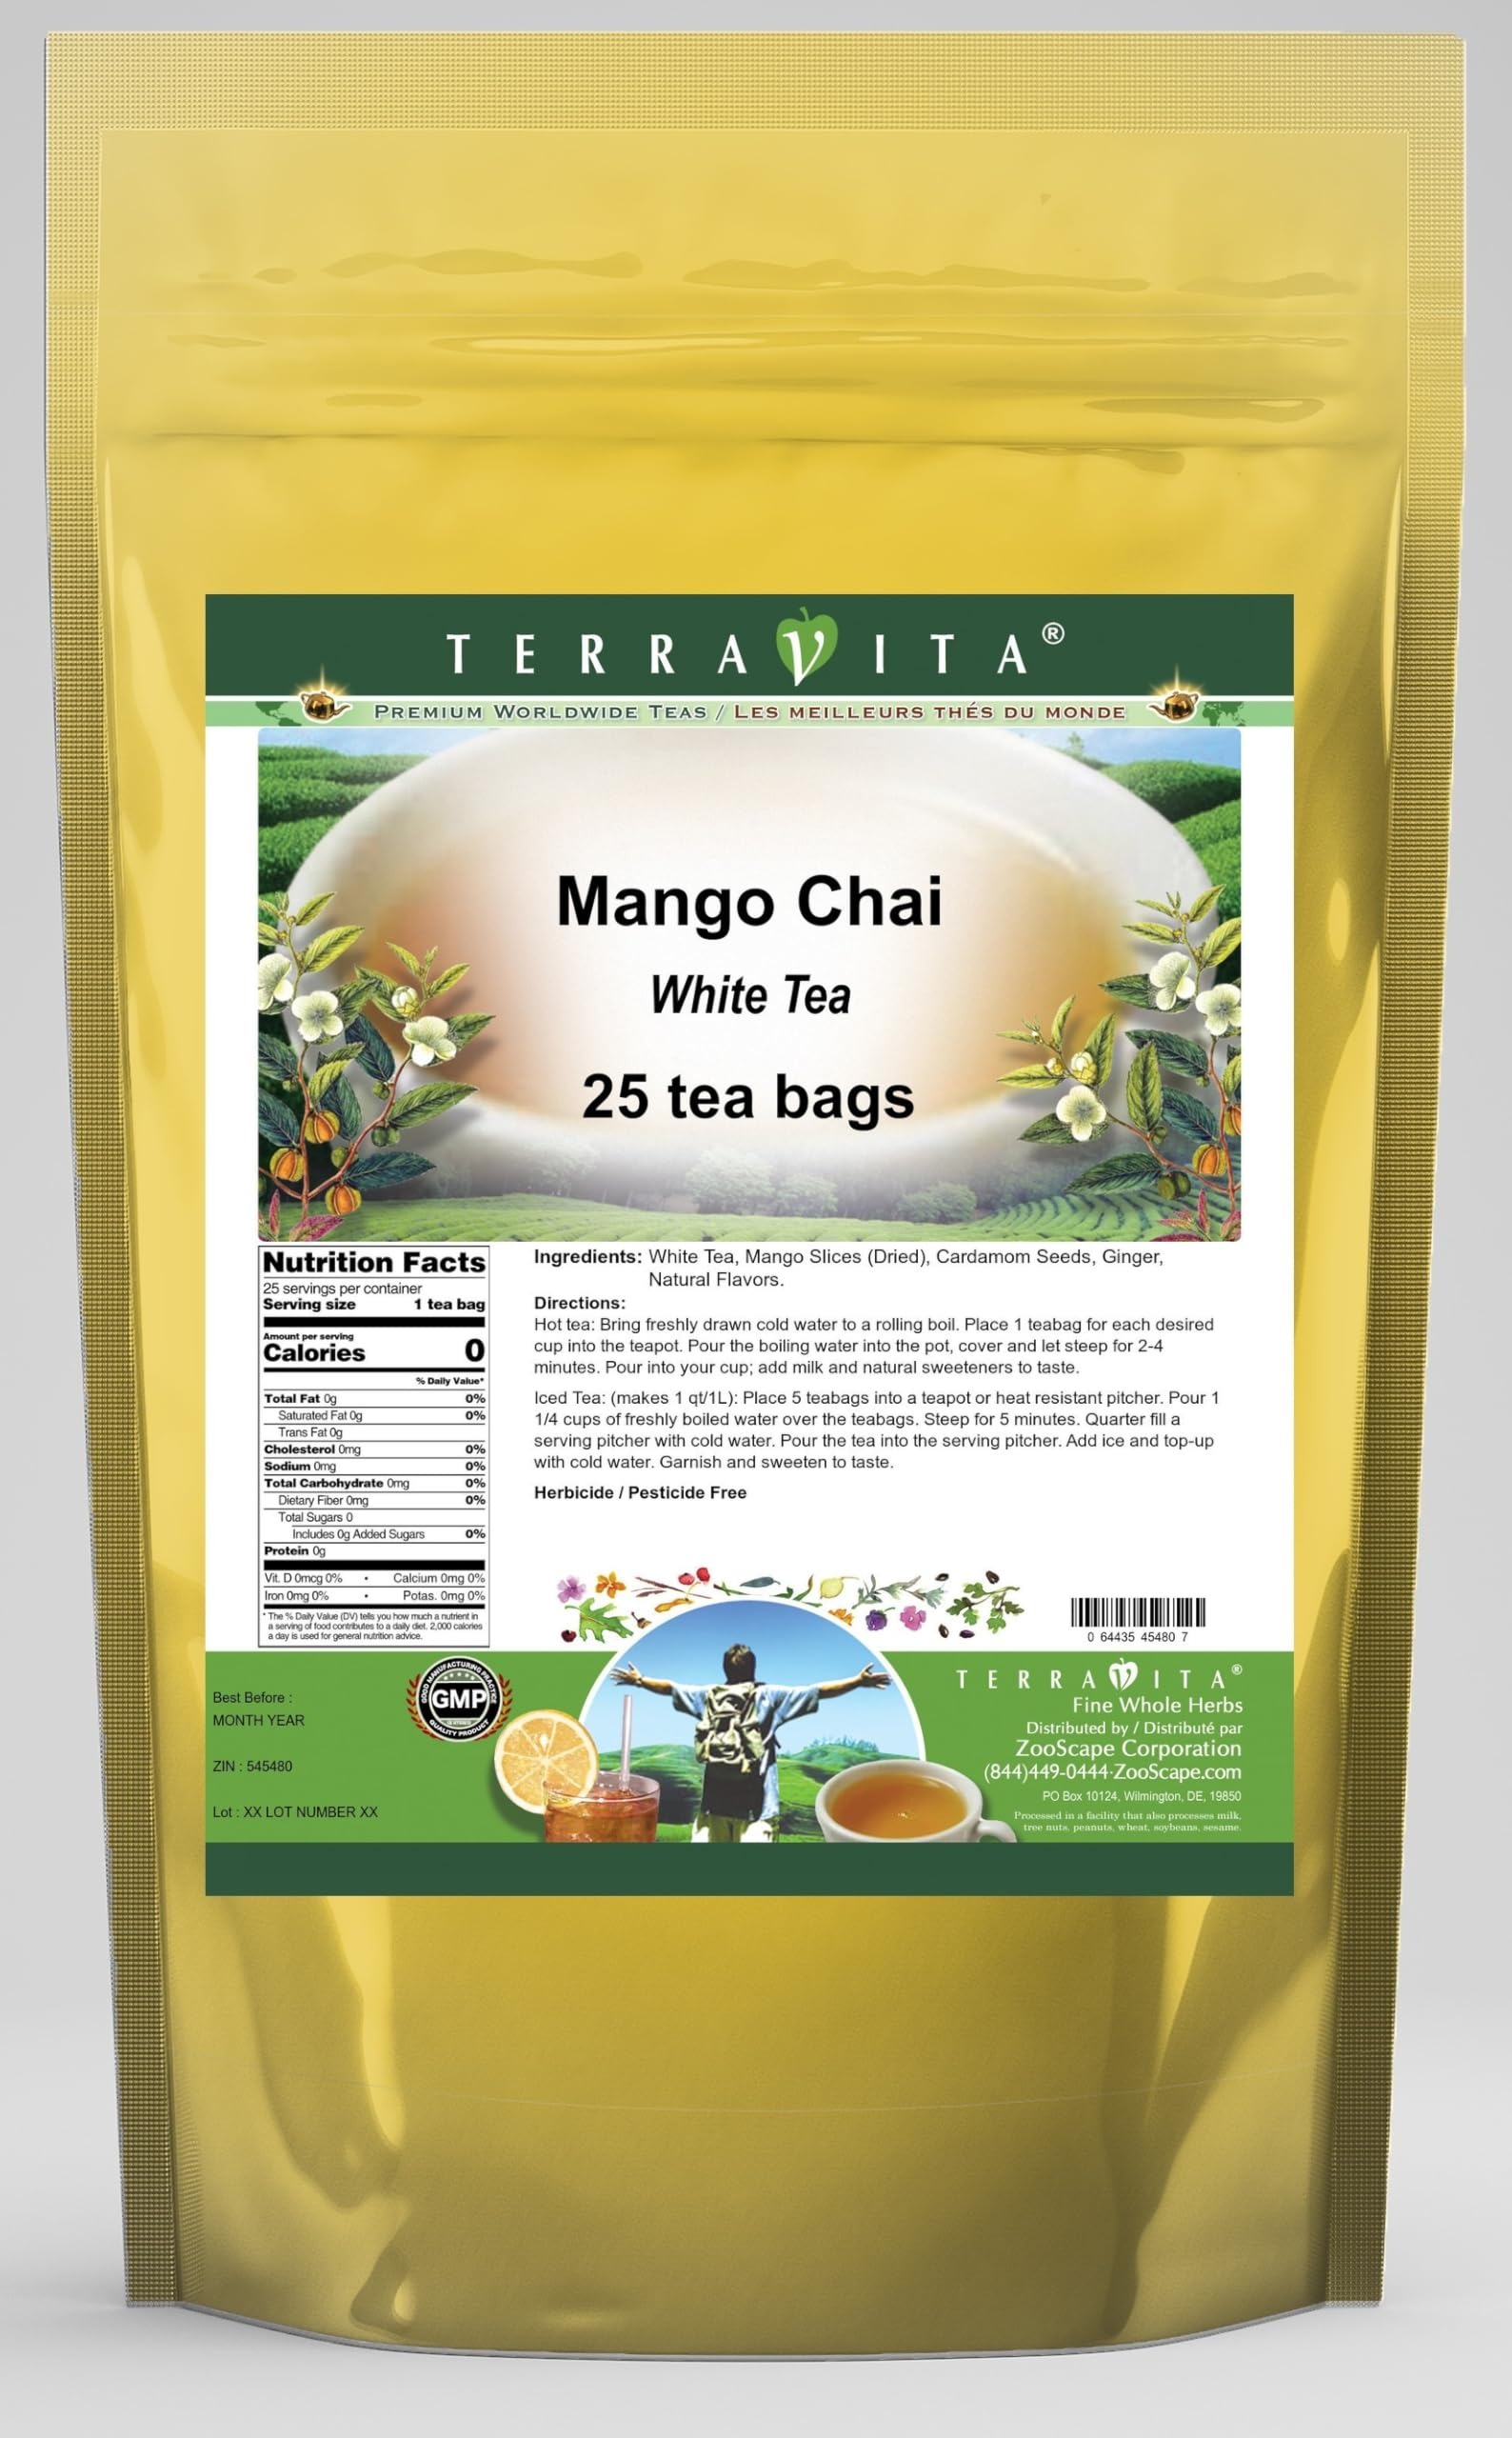
Item Name: Mango Chai White Tea (25 tea bags, ZIN: 545480) - 2 Pack
Bullet Point 1: Our Mango Chai White Tea is a mouth-watering flavored White tea with Mango Slices, Cardamom Seeds and Ginger that you can enjoy all year round! The aroma and Mango Chai flavor is a delight! - Ingredients: White tea, Mango Slices, Cardamom Seeds, Ginger and Natural Mango Chai Flavor.
Bullet Point 2: No fillers.
Bullet Point 3: Manufacturer: TerraVita
Bullet Point 4: Size: 25 tea bags
Bullet Point 5: White Tea Bags - Packed in a convenient upright pouch!
Product Description: Our Mango Chai White Tea is a mouth-watering flavored White tea with Mango Slices, Cardamom Seeds and Ginger that you can enjoy all year round! The aroma and Mango Chai flavor is a delight! - Ingredients: White tea, Mango Slices, Cardamom Seeds, Ginger and Natural Mango Chai Flavor. - Hot tea brewing method: Bring freshly drawn cold water to a rolling boil. Place 1 teabag for each desired cup into the teapot. Pour the boiling water into the pot, cover and let steep for 2-4 minutes. Pour into your cup; add milk and natural sweeteners to taste. - Iced tea brewing method: (to make 1 liter/quart): Place 5 teabags into a teapot or heat resistant pitcher. Pour 1 1/4 cups of freshly boiled water over the teabags. Steep for 5 minutes. Quarter fill a serving pitcher with cold water. Pour the tea into the serving pitcher. Add ice and top-up with cold water. Garnish and sweeten to taste. - TerraVita is an exclusive line of premium-quality, natural source products that use only the finest, purest and most potent ingredients found around the world. TerraVita is hallmarked by the highest possible standards of purity, potency, stability and freshness. All of our products are prepared with the highest elements of quality control, from raw materials through the entire manufacturing process, up to and including the moment that the bottles or bags are sealed for freshness and shipped out to you. Our highest possible standards are certified by independent laboratories and backed by our personal guarantee. - TerraVita exists to meet and ensure your family's health and wellness without the harmful effects of chemicals and health products. We strive to make all of our products affordable and reliable and are constantly searching the market to maintain our affordability and to look for new way
Value: 50.0
Unit: Count

Price: 50.1